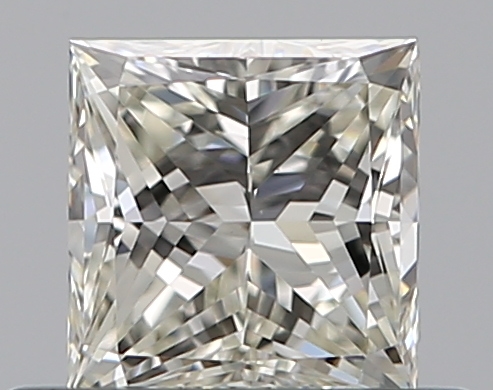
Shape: princess
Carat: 0.5
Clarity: VS1
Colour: K
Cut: VG
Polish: EX
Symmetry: GD
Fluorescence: F
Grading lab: GIA
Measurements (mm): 4.26 x 4.11 x 3.1